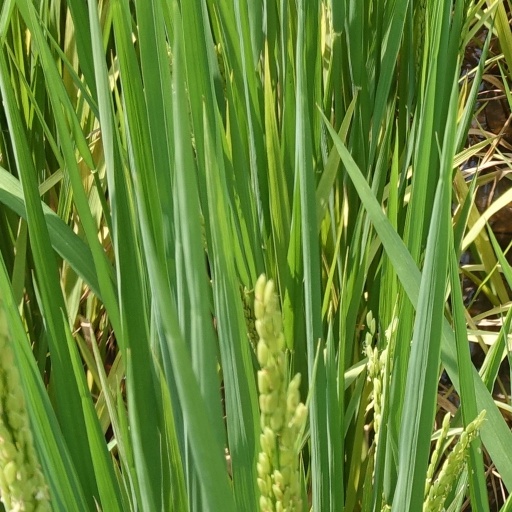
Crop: rice